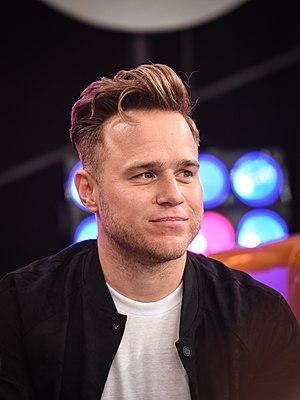
Cet article dresse une liste de jumeaux célèbres, laquelle inclut aussi des naissances multiples, des frères ou sœurs siamois, de célèbres jumeaux contemporains, des jumeaux sportifs, des jumeaux mythologiques, des jumeaux historiques, des jumeaux fictifs, des célébrités ayant un jumeau et des records établis par des jumeaux.
Olly Murs, de son vrai nom Oliver Stanley Murs, né le 14 mai 1984 à Witham, dans l'Essex, en Angleterre, est un mannequin, auteur-compositeur-interprète et présentateur britannique. Il se popularise en 2009 grâce à sa participation à la sixième saison de X Factor, où il s’est classé deuxième, derrière Joe McElderry.
The Voice UK est une émission de télévision britannique, reprenant le format du télé-crochet The Voice et adaptée de l'émission originale The Voice of Holland, lancée en 2011 par John de Mol. L'émission est diffusée à partir du 24 mars 2012 sur BBC One.